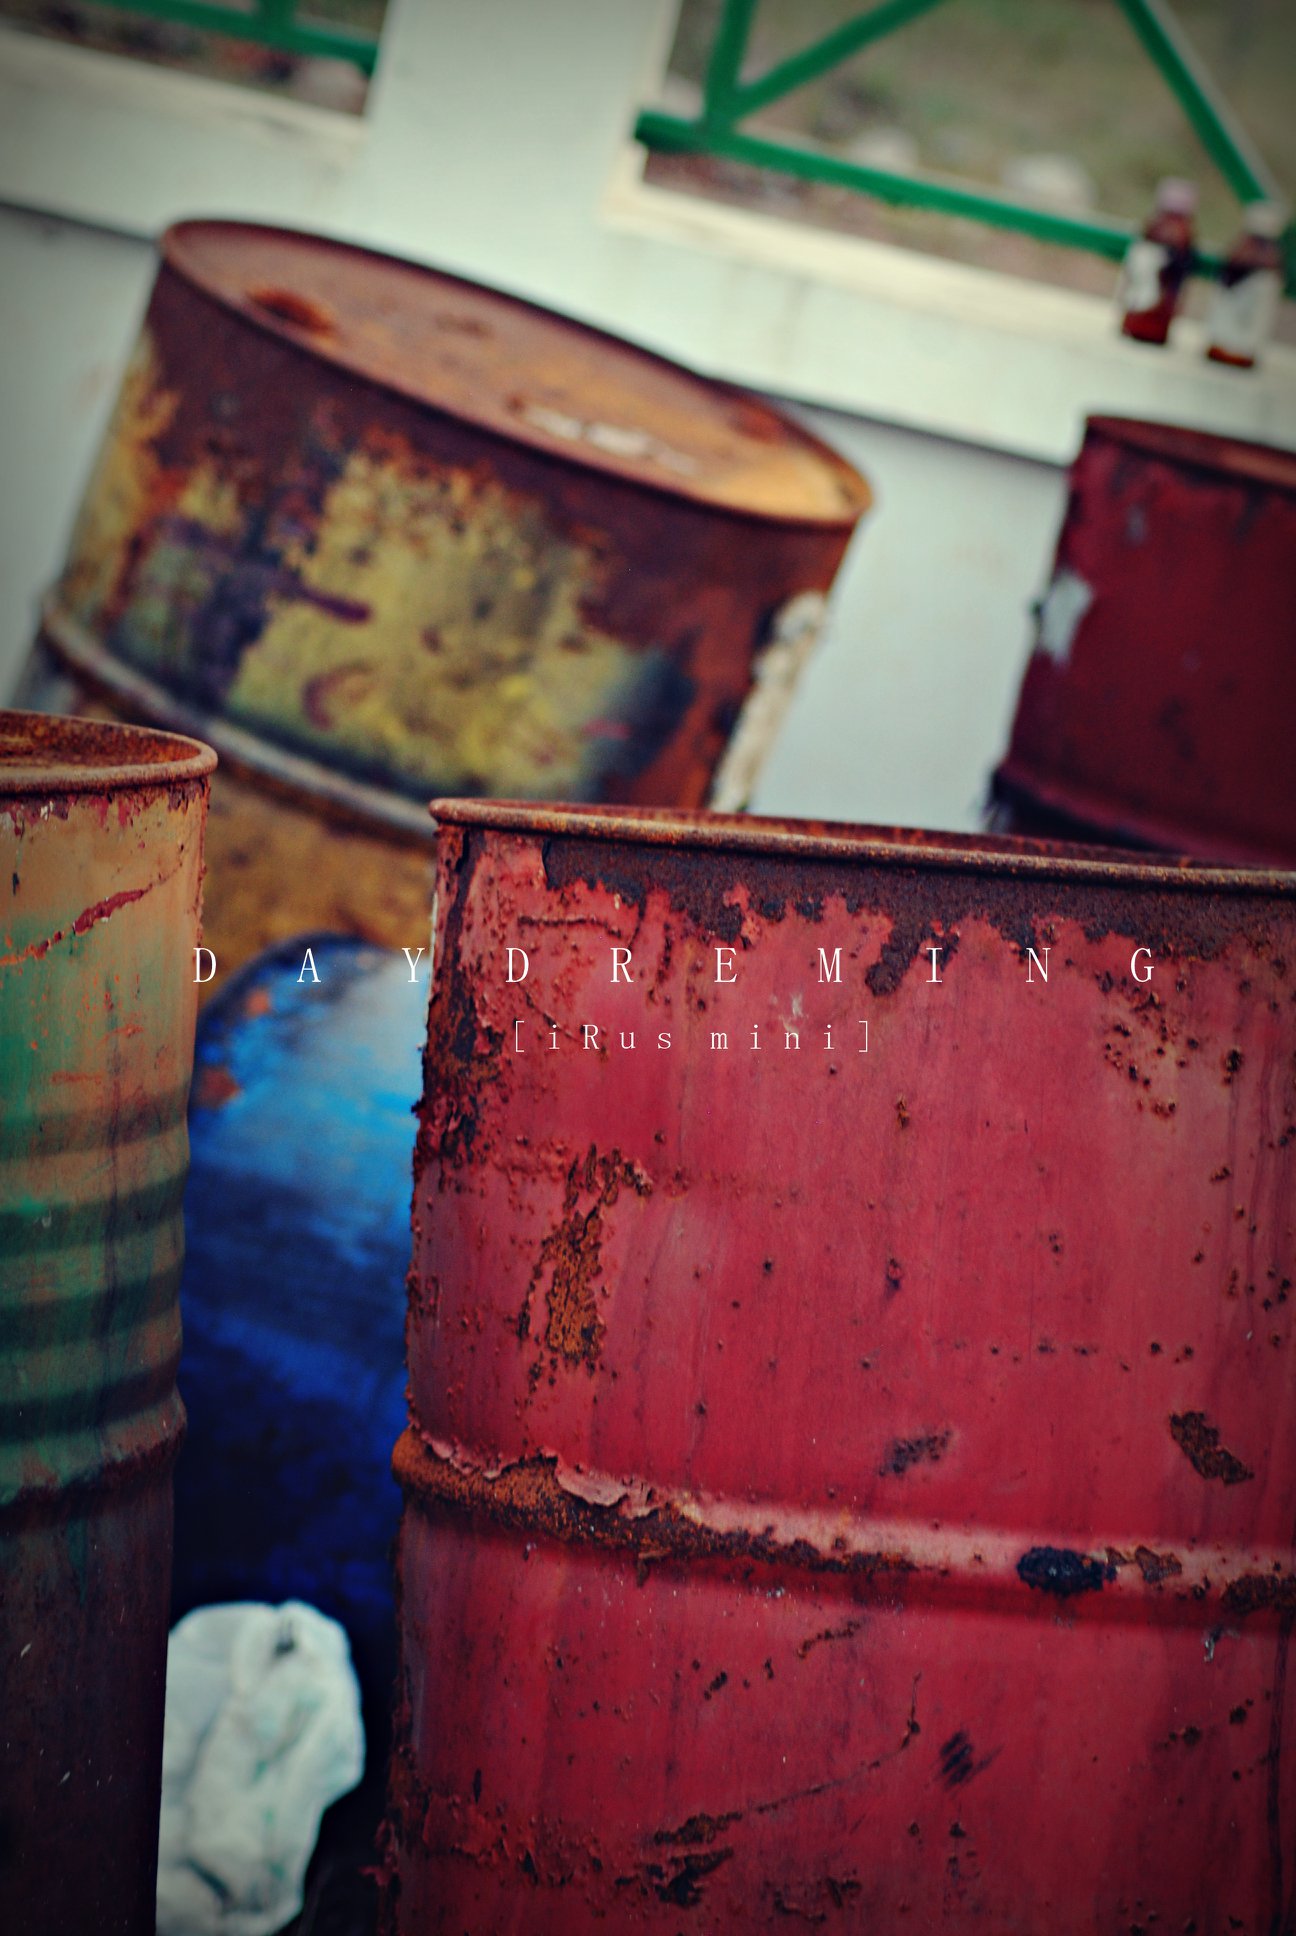
nature, blue, Colorfulness, Tints and shades, glass, paint